Gridley Store

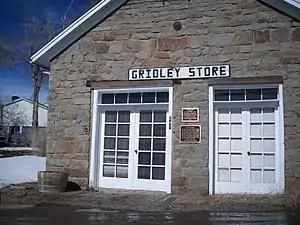

The Gridley Store, at 247 Water St. in the "Upper Austin" area of Austin, Nevada, is a historic building built in 1863 but with significance dating to 1864, during the American Civil War. It is associated with Reuel Colt Gridley, who reportedly lost a bet and had to carry a sack of flour throughout the town. The flour was sold as a benefit to raise money for the U.S. Sanitary Commission, which aided wounded Union soldiers. The single sack was sold and resold, raising considerable funds initially in Austin, then more broadly in Nevada, and later still in the East, in a campaign supported by Mark Twain. The fundraiser eventually earned over